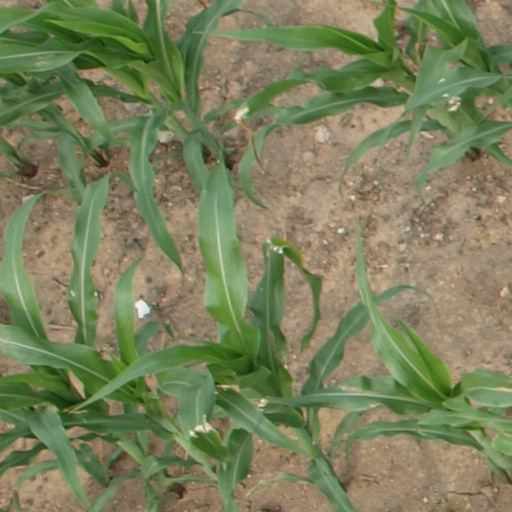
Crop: maize; corn